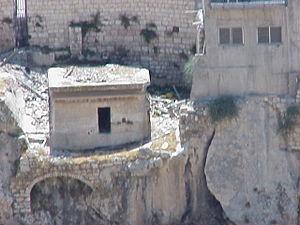
Le Tombeau de la fille de Pharaon, aussi appelé Monolithe de Silwan, est une ancienne structure funéraire israélite située sur la pente est de la vallée du Cédron à Jérusalem. Le tombeau se trouve en contrebas des maisons du quartier arabe de Silwan. Selon la tradition juive, ce bâtiment était la tombe de l'épouse égyptienne du roi Salomon. Il se trouve dans une nécropole située en face de la colline de l'Ophel sur laquelle se situait le noyau le plus ancien de la ville de Jérusalem à l'époque de royaume de Juda. Il est le seul tombeau de la nécropole qui ne soit pas une grotte. L'entrée de la tombe était décorée d'une inscription, mais celle-ci a été presque complètement détruite lorsque l'entrée a été agrandie par des moines à l'époque byzantine.